Saint Cyriakus, Gernrode

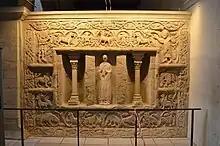
Relief on the western wall of the Holy Sepulchre with a figure of Mary Magdalene

The southern aisle houses a copy of the grave of Christ (a representation of the Holy Sepulchre in Jerusalem), most likely dating to the period 1080 to 1130. It is the oldest of its kind in Germany and also one of the most original, having little in common with the Holy Grave in Jerusalem. The entrance to the structure was moved from the usual east to the north side when the galleries were added in the 12th century. Parts of the outer decorations of the tomb were intentionally destroyed, but it is unclear whether this happened during the 12th-century reconstruction or in the final introduction of Reformation in 1616. The interior and exterior sculptures of the tomb are considered a masterwork of early Romanesque statuary art.